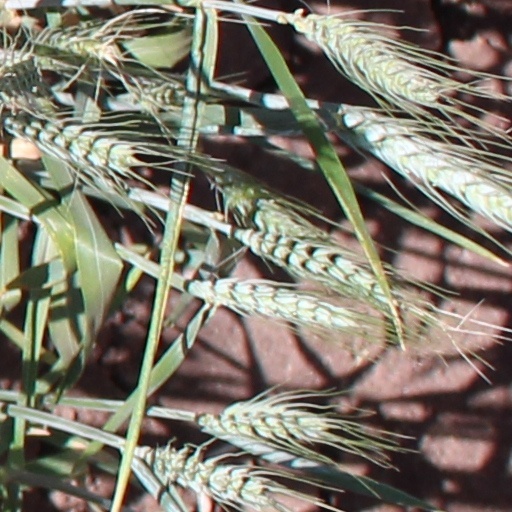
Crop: wheat